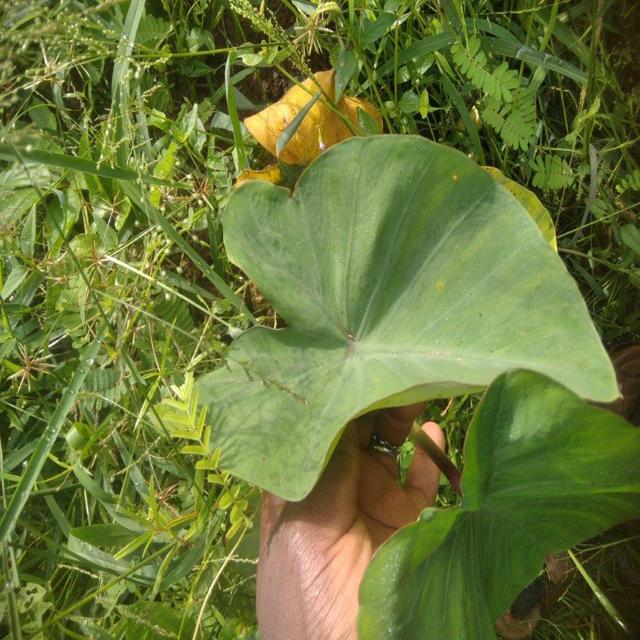
Label: Early_Blight